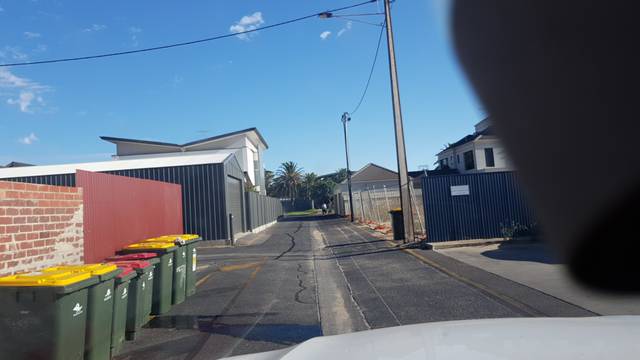
Region: Australia
Coordinates: -35.017, 138.515